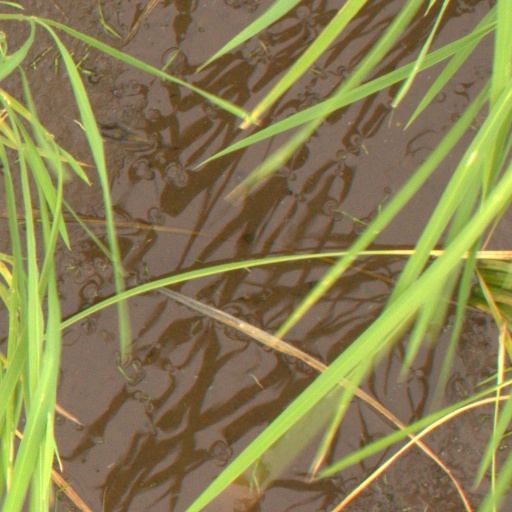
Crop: rice